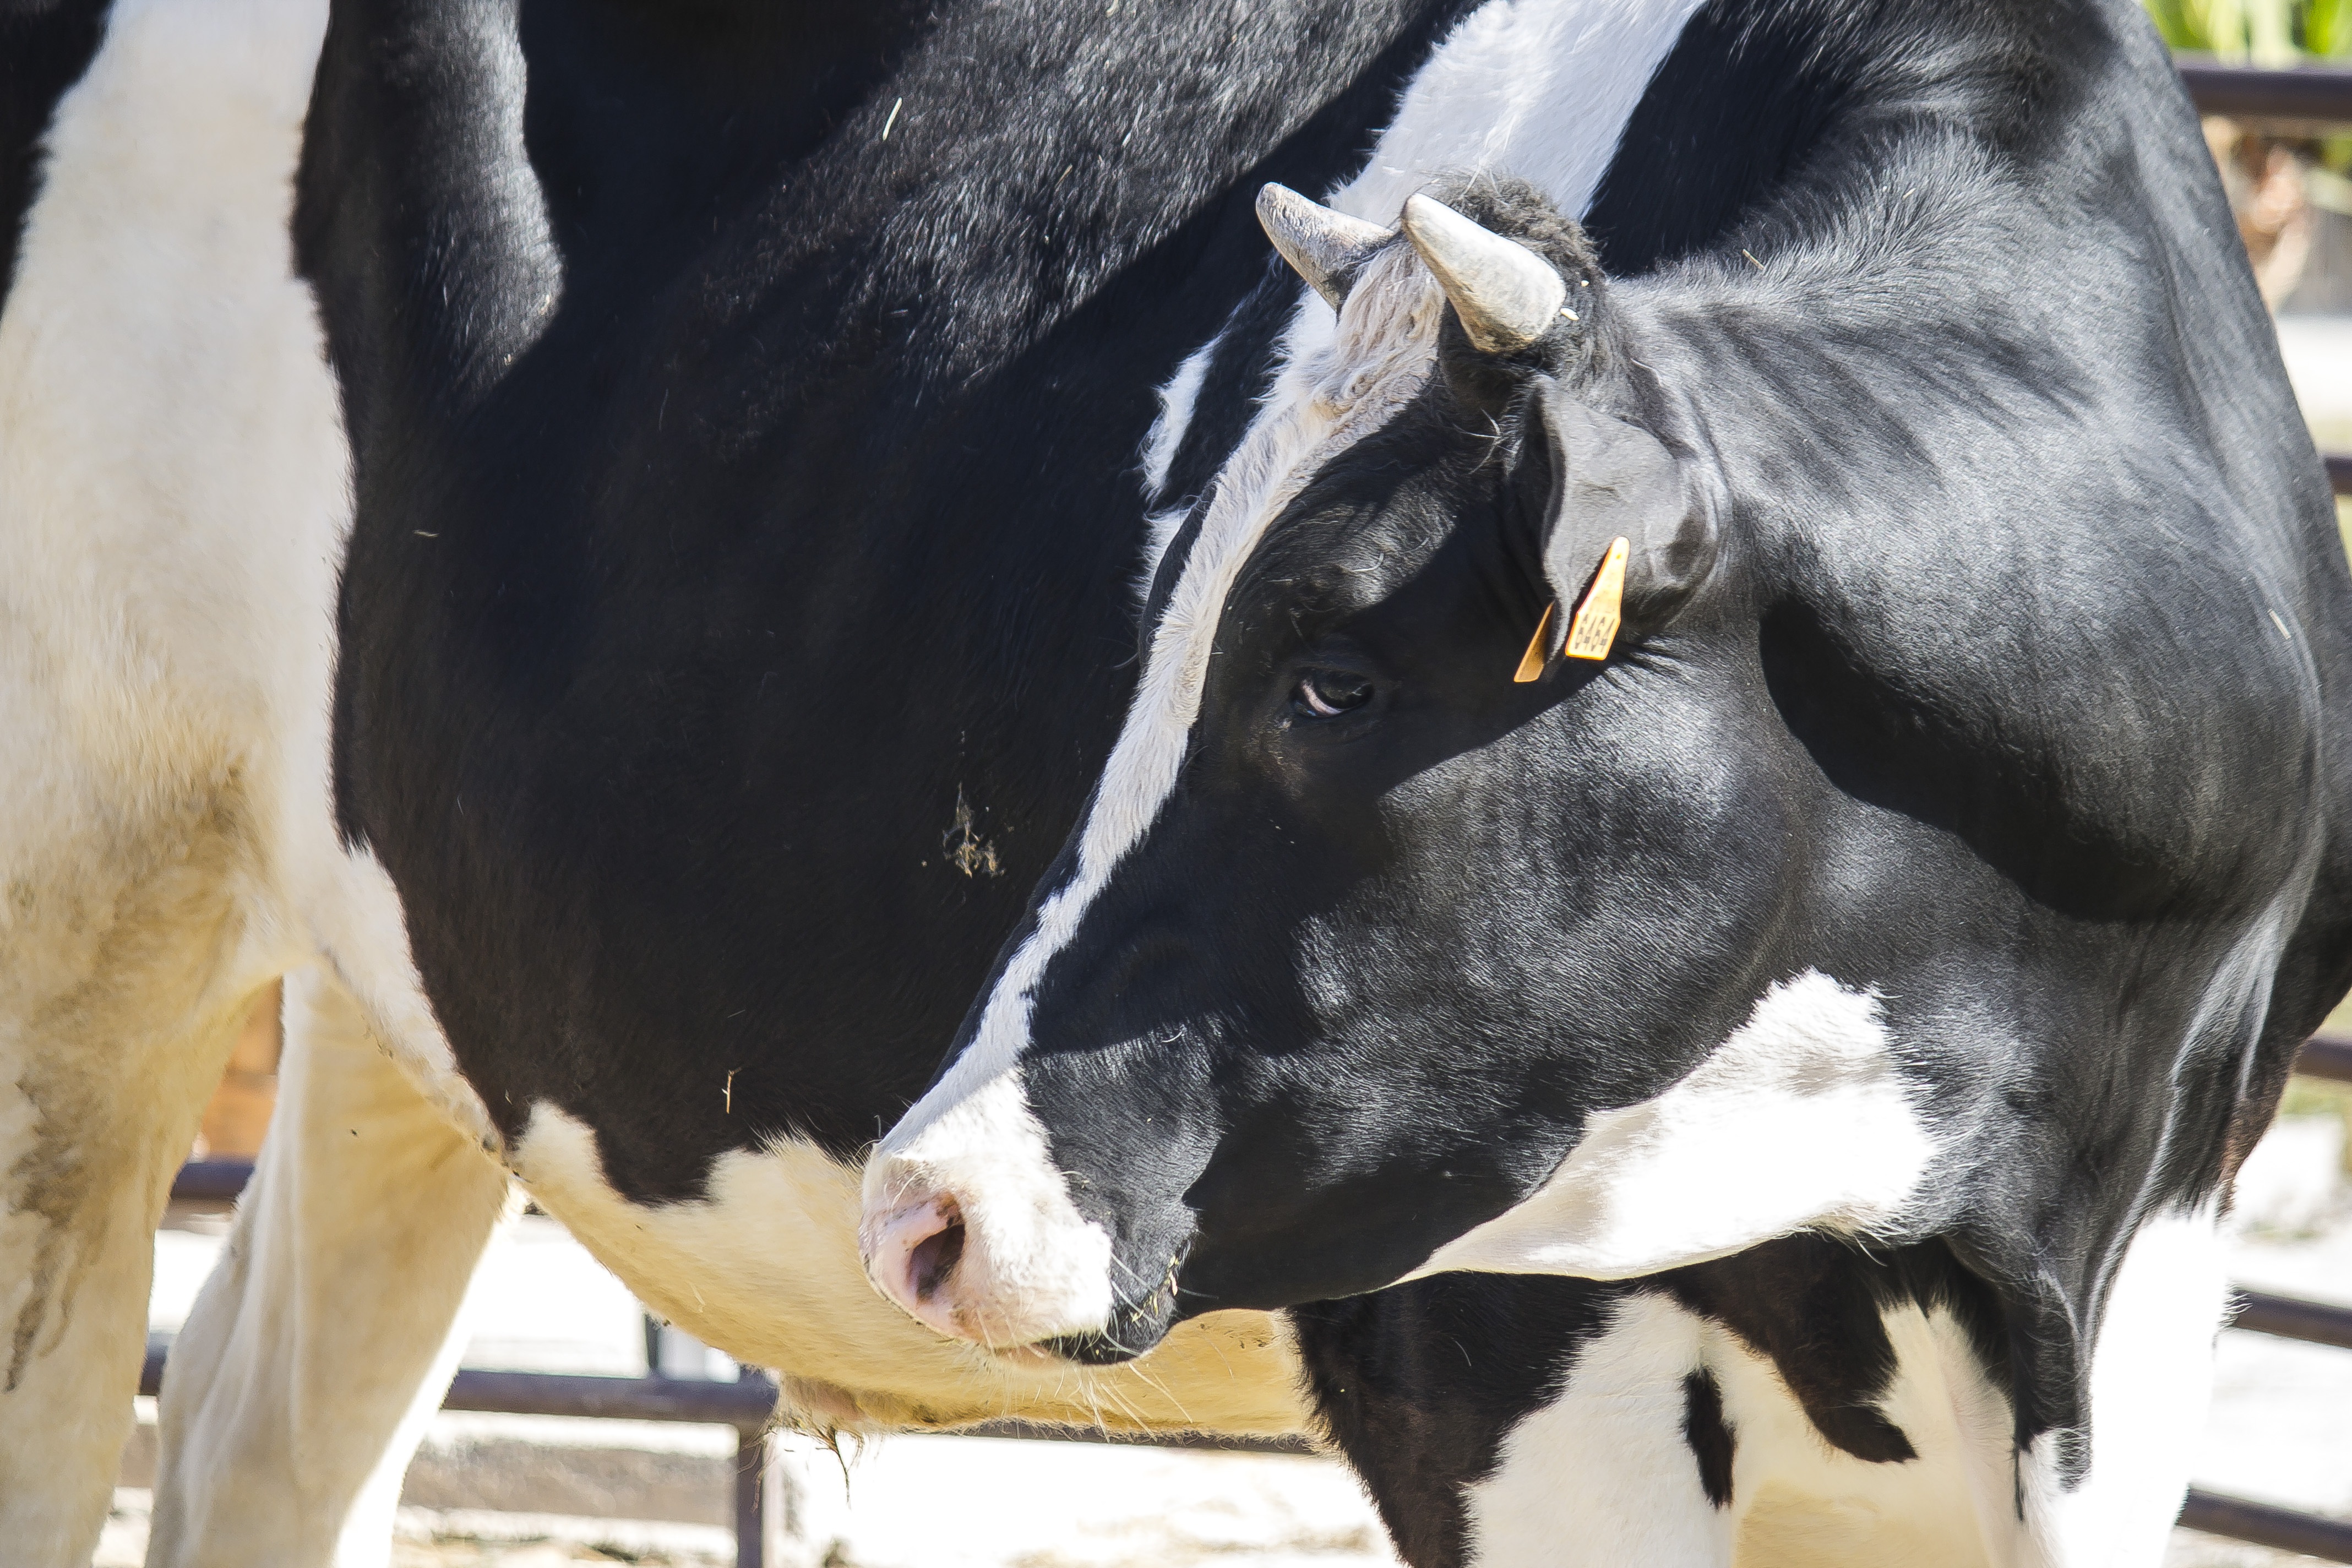
nature, farm, animal, cow, livestock, mammal, stallion, calf, stable, bull, animals, vertebrate, horns, dairy, toro, veal, animal husbandry, dairy cow, cattle like mammal, cow goat family